Mogontiacum

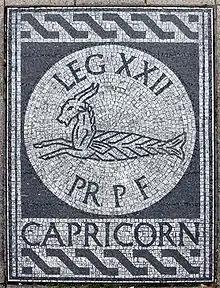
Emblem of the "Legio XXII Primigenia" (historicising modern floor mosaic, Kästrich Mainz)

In the course of Augustus' expansionist endeavours starting in 16 BCE, his stepson Nero Claudius Drusus also advanced to the Middle Rhine and secured the area for the Roman Empire. By 13/12 BCE at the latest, possibly earlier, a double legionary camp was established on a hill above the Rhine and opposite the mouth of the Main. The military presence of the Romans at this location primarily secured their control over the Middle Rhine, the mouth of the Main and generally over the Main as one of the main routes into free Germania.